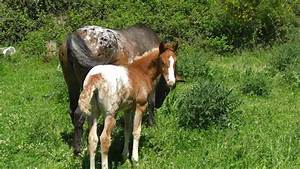
Label: cavallo